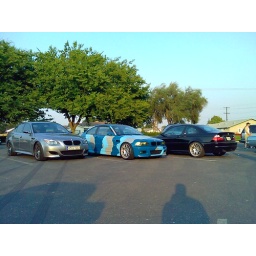
My black M3 with Sullyz's camouflaged M3 and his friend's M5. Taken at car meet by my house.